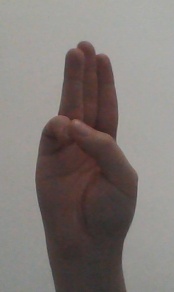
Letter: thaa